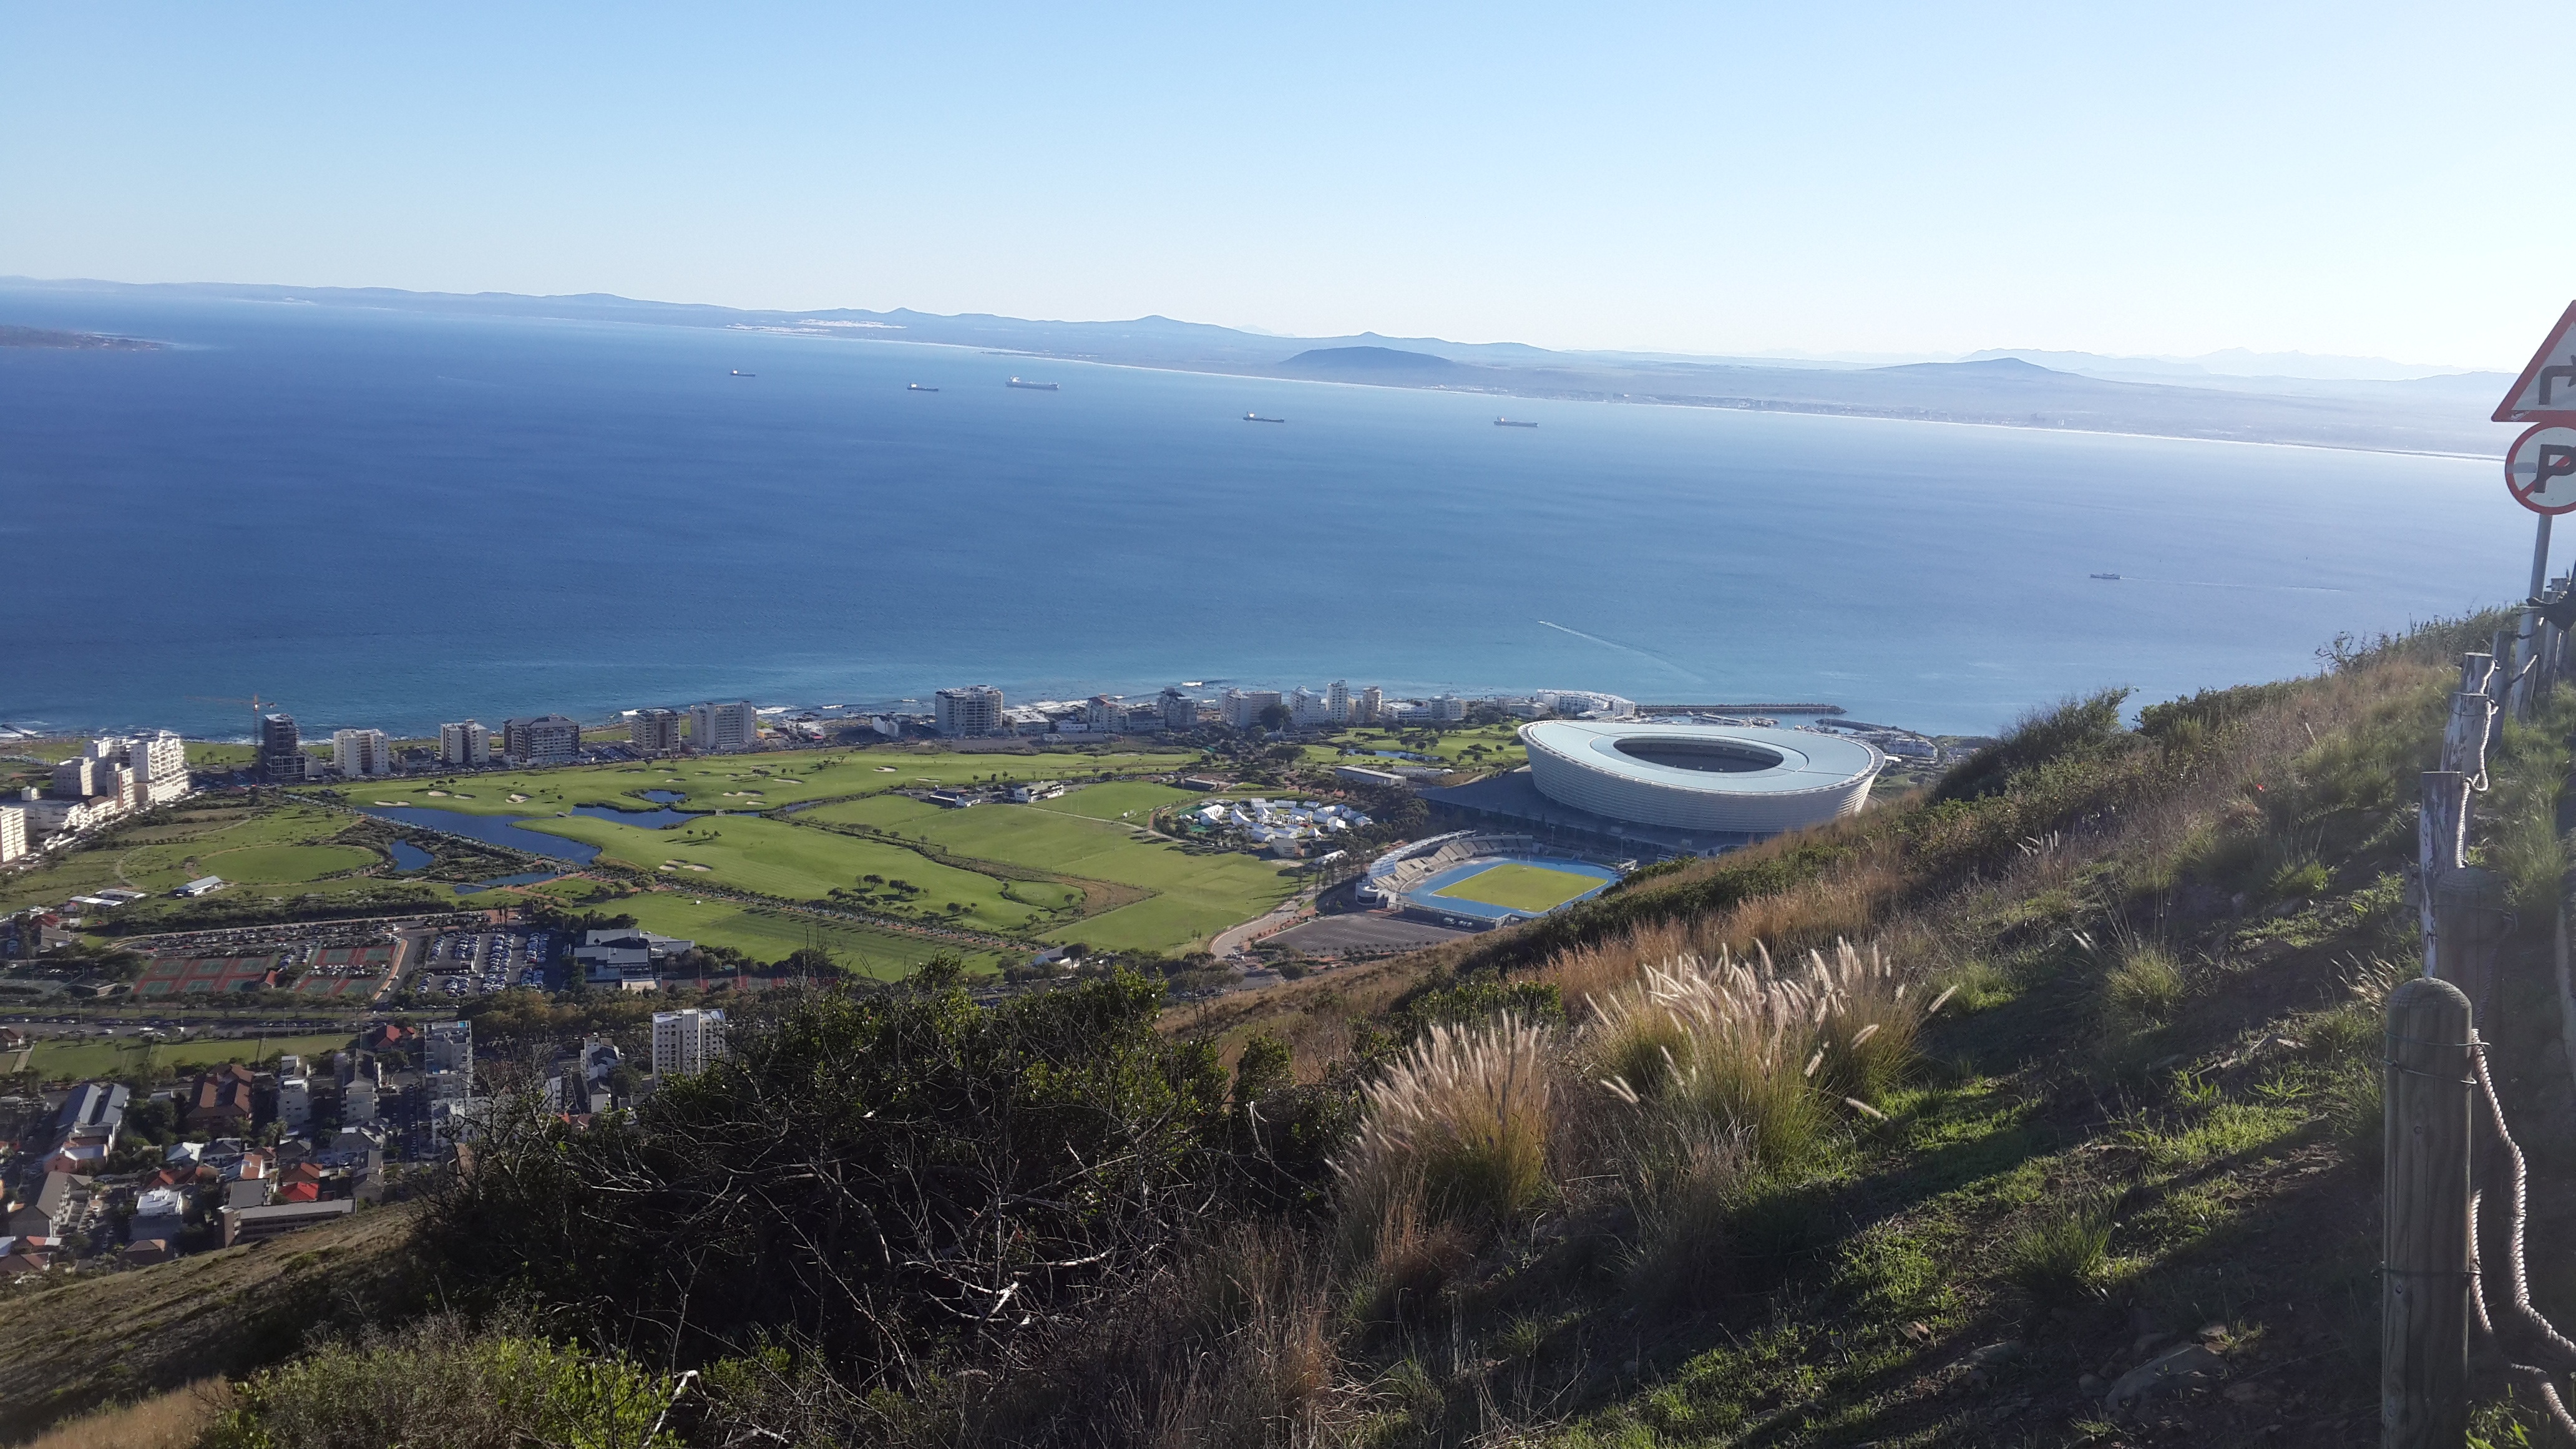
landscape, sea, coast, mountain, hill, mountain range, terrain, ridge, alps, cape, aerial photography, atmosphere of earth, mountainous landforms